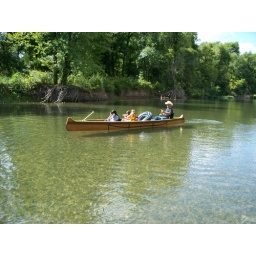
100_089water so clear looks like its not in the water